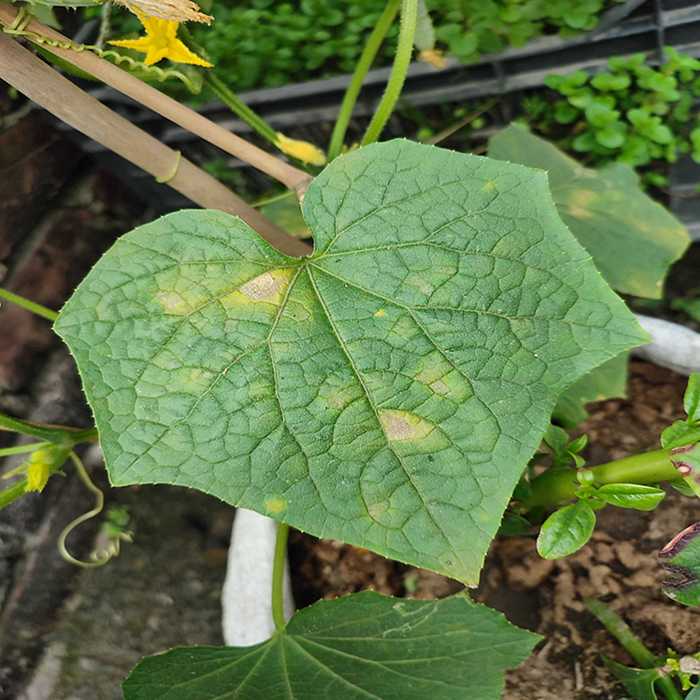
Plant: Cucumber
Label: Downy mildew